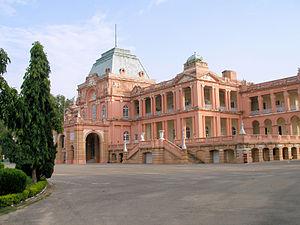
Kapurthala est la capitale du district de Kapurthala dans l'État du Pendjab, au nord-ouest de l'Inde. Capitale de l'ancienne principauté de Kapurthala, elle est remarquable pour ses palais et jardins.